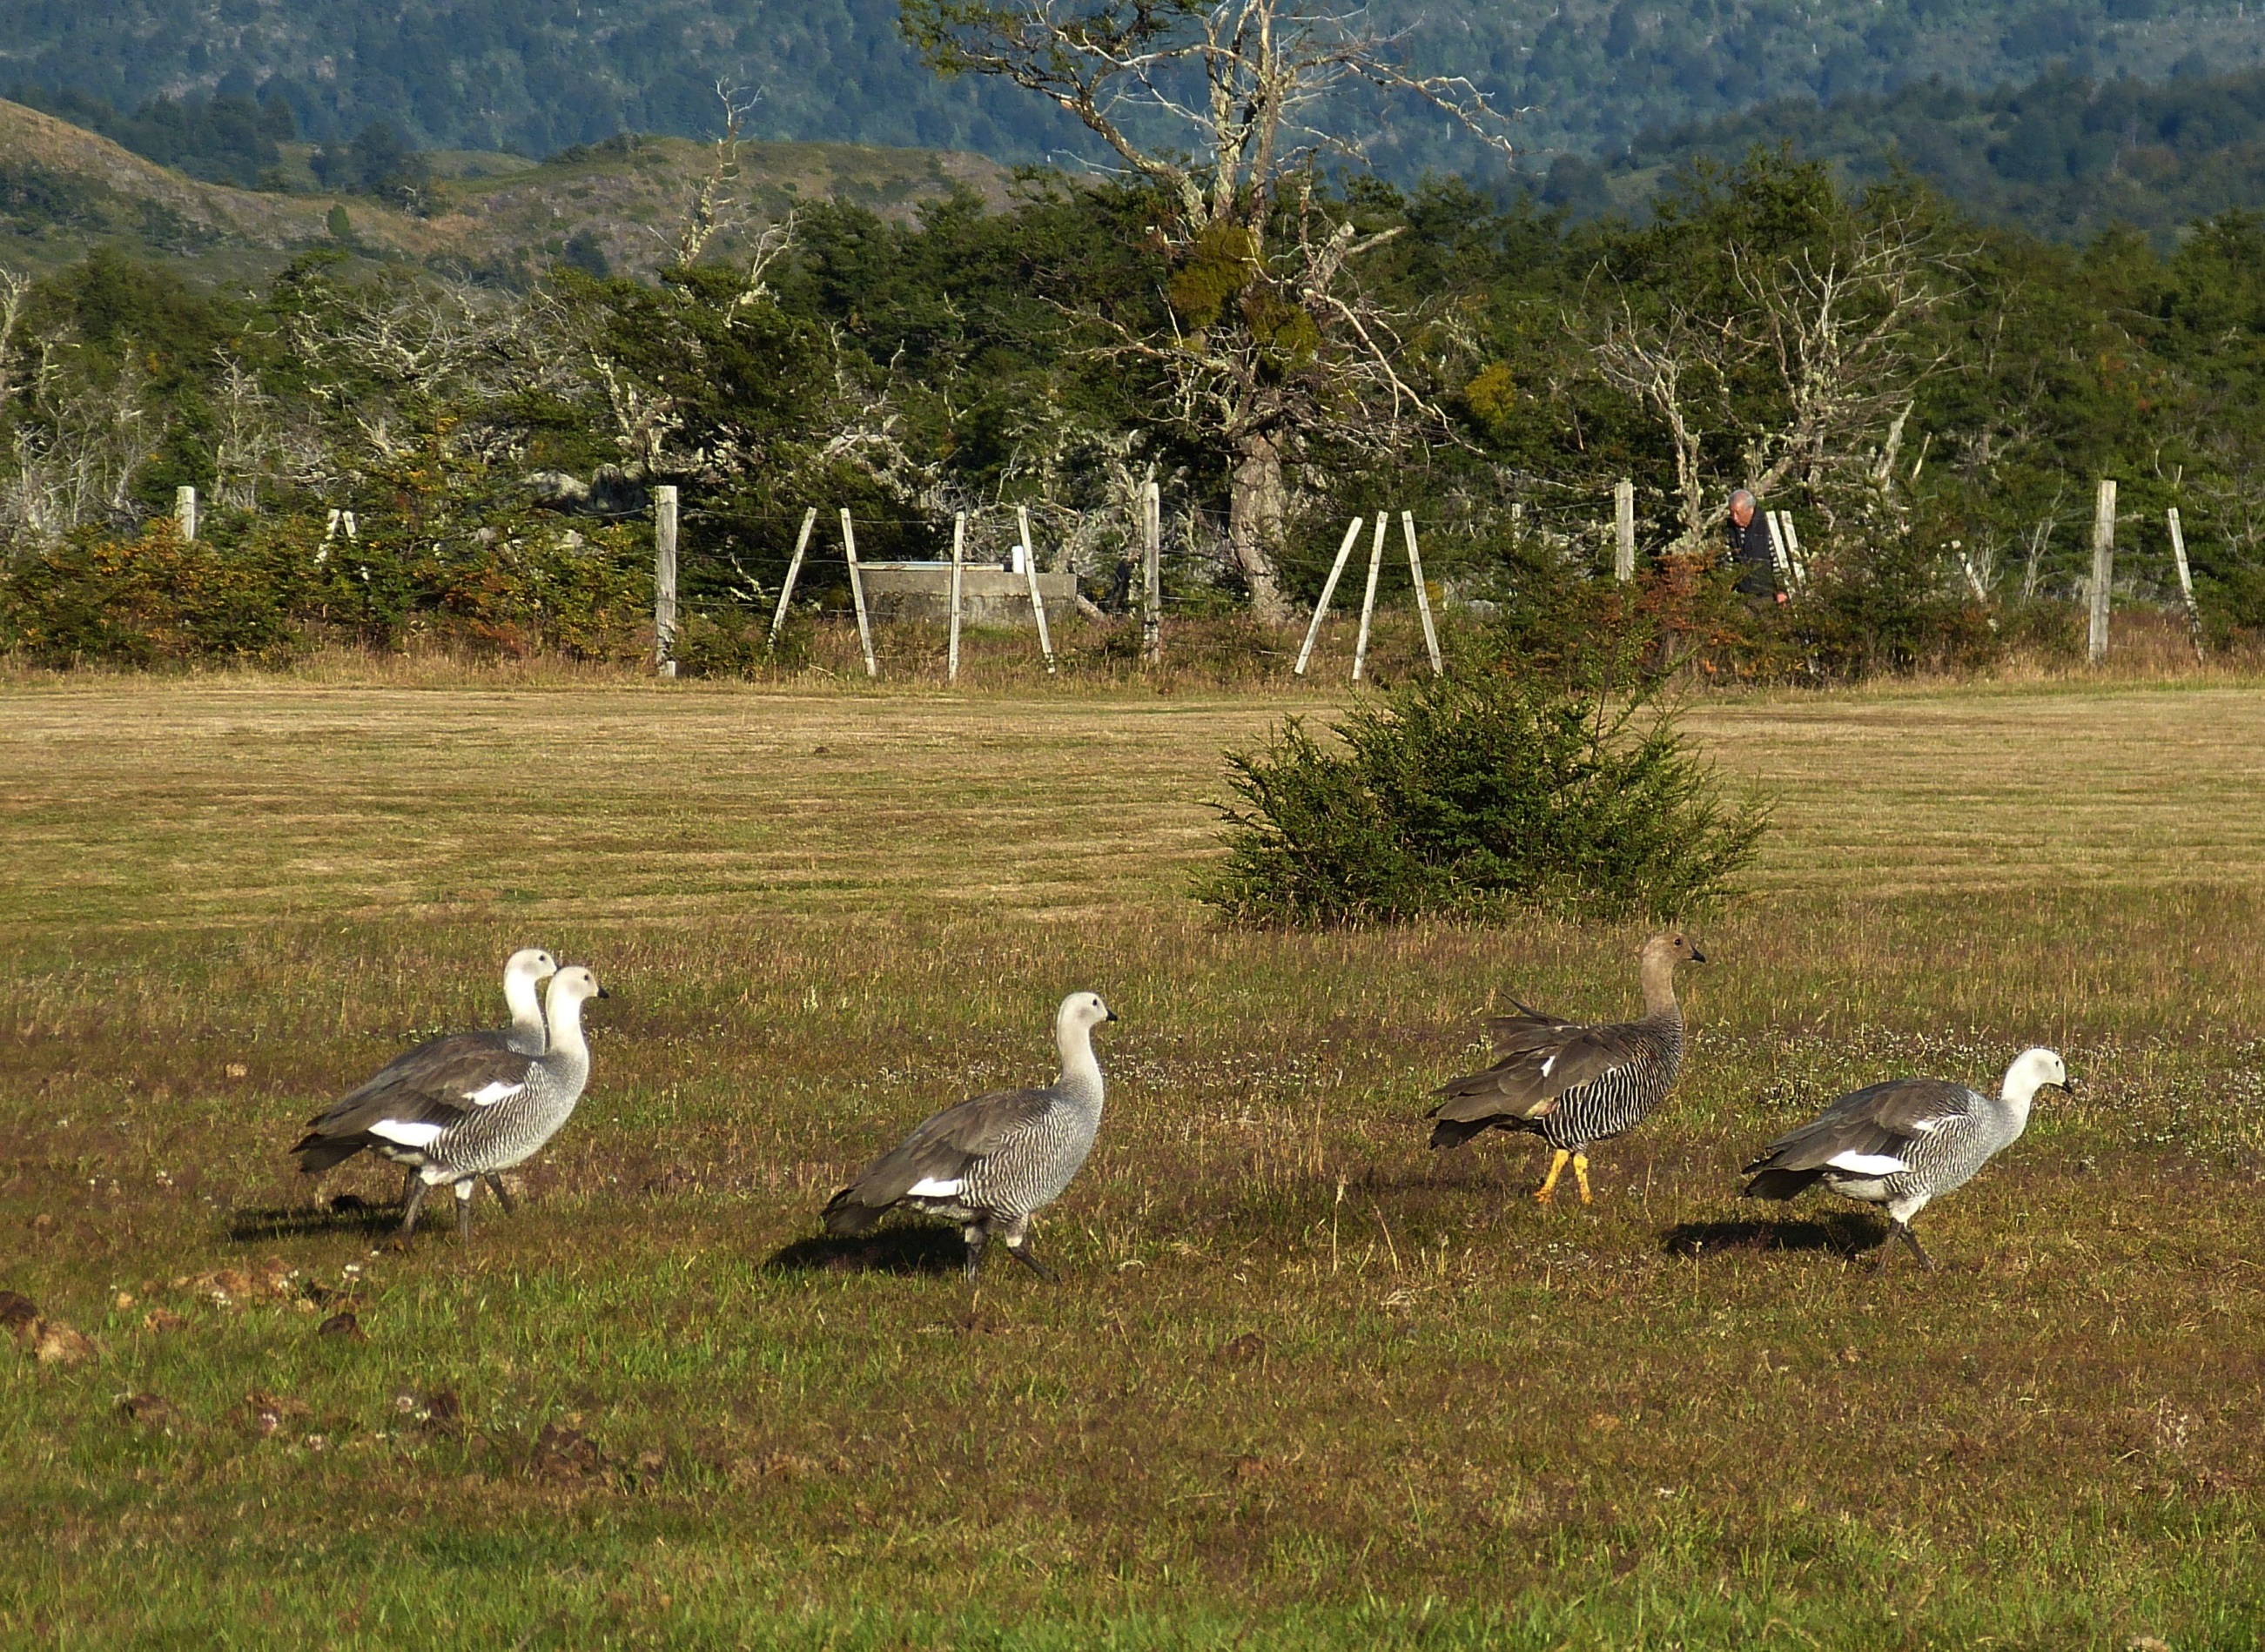
landscape, nature, bird, meadow, animal, wildlife, national park, fauna, chile, goose, geese, wetland, south america, unesco, habitat, waterfowl, water bird, patagonia, wild goose, torres del paine, ducks geese and swans